Constitutional reform in Bosnia and Herzegovina

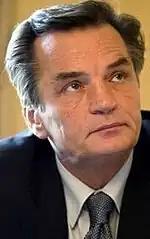
Haris Silajdžić and his party opposed and voted against the proposed April package.

The 2005 Opinion of the Venice Commission, which coincided with the 10th anniversary of the Dayton Agreement opened the debate on a constitutional reform in Bosnia and Herzegovina, on the impulse of U.S. diplomacy, with a view of modernizing the country's institutions. U.S. diplomat R. Nicholas Burns stated that this would entail moving towards an individual presidency, a stronger prime minister, and a stronger parliament with a stronger speaker; reforms should have been adopted ahead of the 2006 general election. Bosnian leaders also agreed in a joint statement to commit to a process that "will enhance the authorities of the state government and streamline parliament and the office of the Presidency".